History of the New York Jets

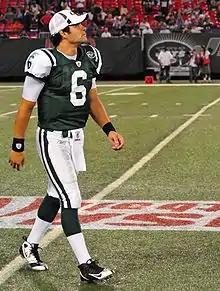
Despite leading the Jets to back-to-back AFC Championship Game appearances, Mark Sanchez failed to establish himself as the long-term solution at quarterback.

The Jets' first regular season home game at the new stadium was on September 13, 2010, and was shown nationwide on Monday Night Football. New York lost to the Ravens 10–9, but built a 9–2 record, tied for the division lead with the Patriots (whom the Jets had beaten once) going into a Monday night game at New England. Expectations of a Jets victory were high, but the Jets were defeated, 45–3. New York recovered to qualify for the AFC playoffs as the sixth and final seed. In the wild card round, the Jets defeated Indianapolis, 17–16. This victory sent the Jets to a rematch with New England. The Jets upset the Patriots, 28–21, setting up an AFC Championship Game at Pittsburgh. The Jets fell behind 24–0, and mounted a second-half comeback before losing to the Steelers, 24–19. In 2011, Ryan promised a Super Bowl appearance. The Jets played the Giants in the next-to-last week of the regular season with both teams still alive for playoff berths. The Jets lost to the Giants, and the following week to the Dolphins, finishing 8–8 and missing the playoffs, while the Giants used their victory over their in-stadium rivals to launch a winning streak which culminated in the Super Bowl XLVI championship, again defeating the Patriots.